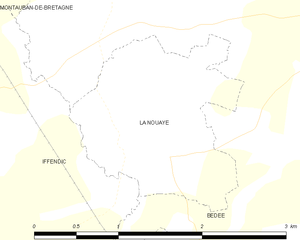
La Nouaye est une commune française située dans le département d'Ille-et-Vilaine en Région Bretagne.